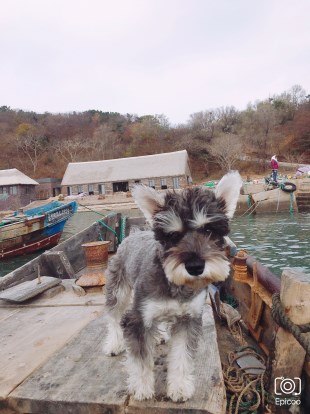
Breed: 2342-n000102-miniature_schnauzer